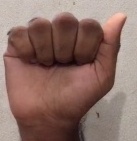
ASL sign: A